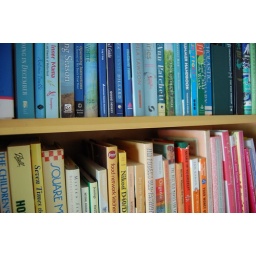
blues and greens above, yellow orange and pink below